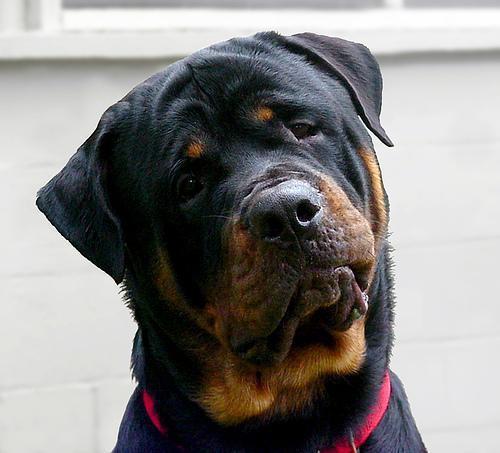
Rottweiler